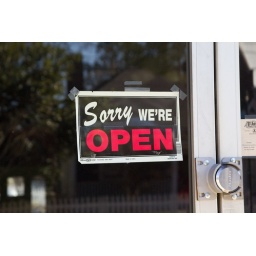
Funny sign in a tattoo parlor window